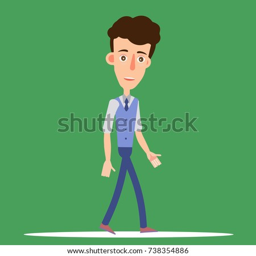
the boy is walking of flat style